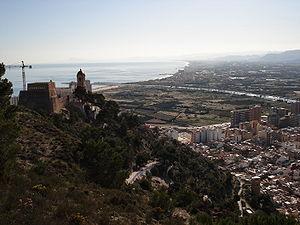
La Communauté valencienne est l'une des dix-sept communautés autonomes d'Espagne et une région historique de la péninsule Ibérique, également connue sous l'appellation traditionnelle de Pays valencien, ou simplement Valence. Son territoire correspond, à quelques petites différences près, à celui de l'ancien royaume de Valence, fondé en 1239 par Jacques Iᵉʳ d'Aragon.